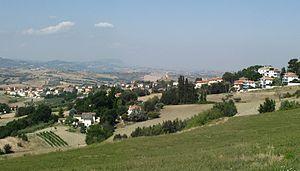
Tavullia est une commune italienne d'environ 7 890 habitants, située dans la province de Pesaro et Urbino, dans la région Marches, en Italie centrale.